Germochus

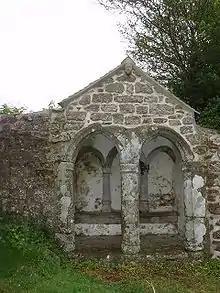
St Germoe's chair

He is the patron saint of the parish of Germoe in Cornwall. He is said to have been a king and one of the companions of St Breage (they were Irish missionaries who landed at Hayle). His shrine in Germoe church was a place of pilgrimage until the Reformation. In the churchyard is St Germoe's Chair, no doubt connected to the cult of the saint but in what way is unclear. According to legend Germoc was a king in Ireland whose feast day is 6 May.